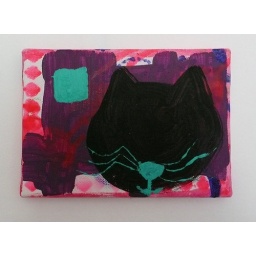
cat in the kitchen